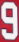
Number: 9